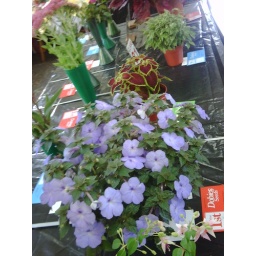
30 Flowering plant (1) in pot [Streptocarpus] 31 Foliage plant (1) in pot [Coleus]